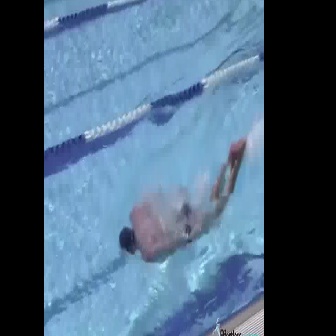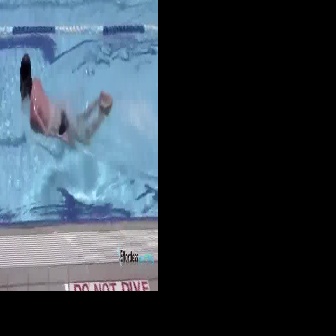
  Please identify the target specified by the bounding box [118,134,246,262] in the first image and locate it in the second image. Return the coordinates in [x_min,y_min,x_max,y_max] format.
Answer: [19,52,112,145]